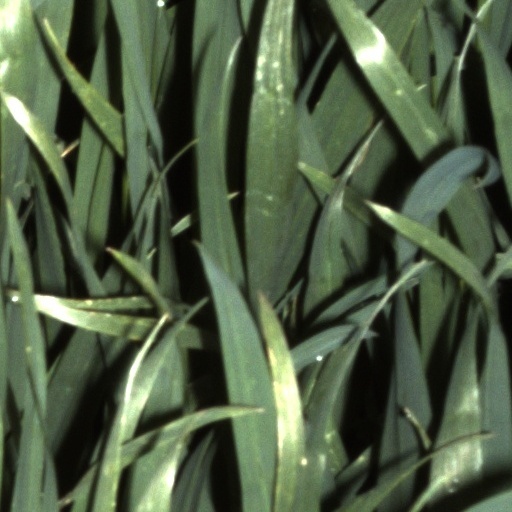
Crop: wheat